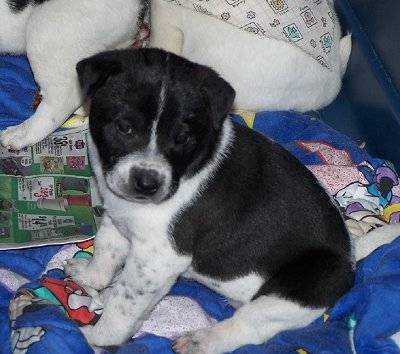
Label: dog